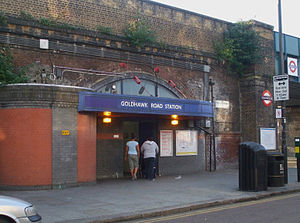
Circle line / Stationer
Goldhawk Road
Circle line er en London Underground-rute i en spiralform, der kører fra Hammersmith til Edgware Road og derefter i et loop en gang rundt om det centrale London og tilbage til Edgware Road. Jernbanen er under terræn på den centrale strækning og i loopet øst for Paddingdon og, modsat Londons dybtliggende tube-baner, er jernbanetunnellerne beliggende lige under overfladen og er af en størrelse svarende til de britiske fjernbaner. Banen er farvet gul på netværkskortet og de 27 km betjener 36 stationer, inklusive hovedparten af Londons fjerntogsterminaler. Størstedelen af ruten og alle stationerne deles med District, Hammersmith & City og/eller Metropolitan lines. Circle line og Hammersmith & City line har til sammen over 114 million rejsende hvert år. 21 af de 36 stationer er under jorden.